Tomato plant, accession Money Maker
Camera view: bottom (45 deg); turntable rotation: 0 degrees
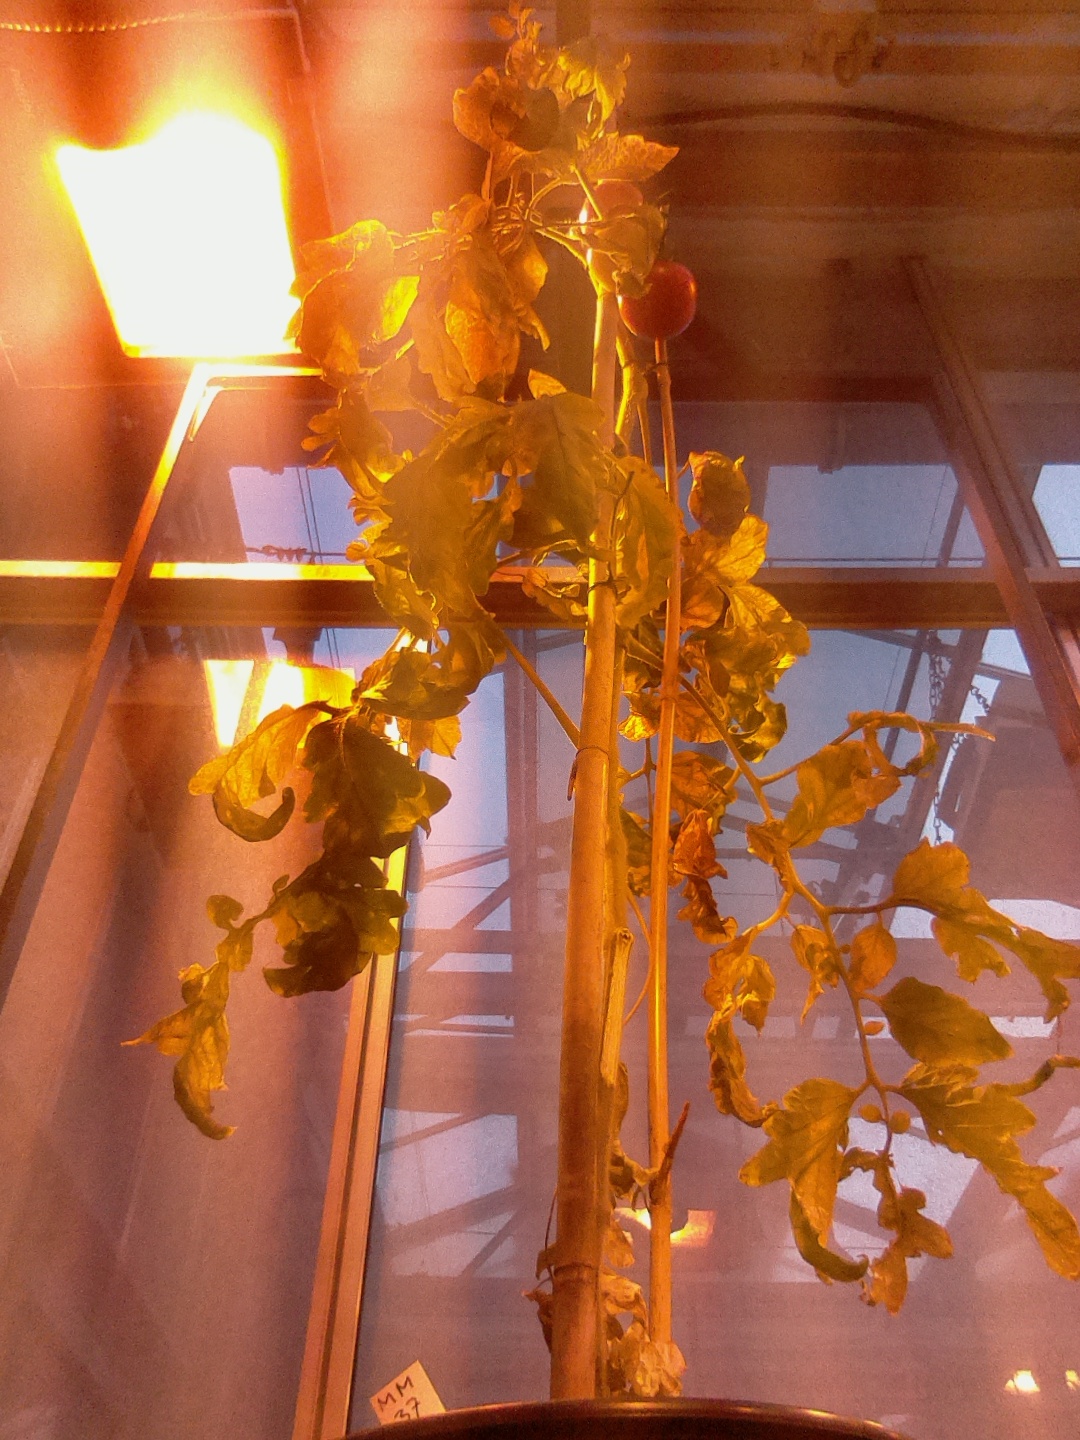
BBCH growth stage 85: 50%-60% of fruits show typical fully ripe color